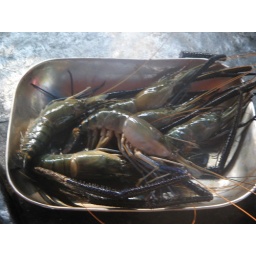
lake prawns purchased from the fisherman in the water